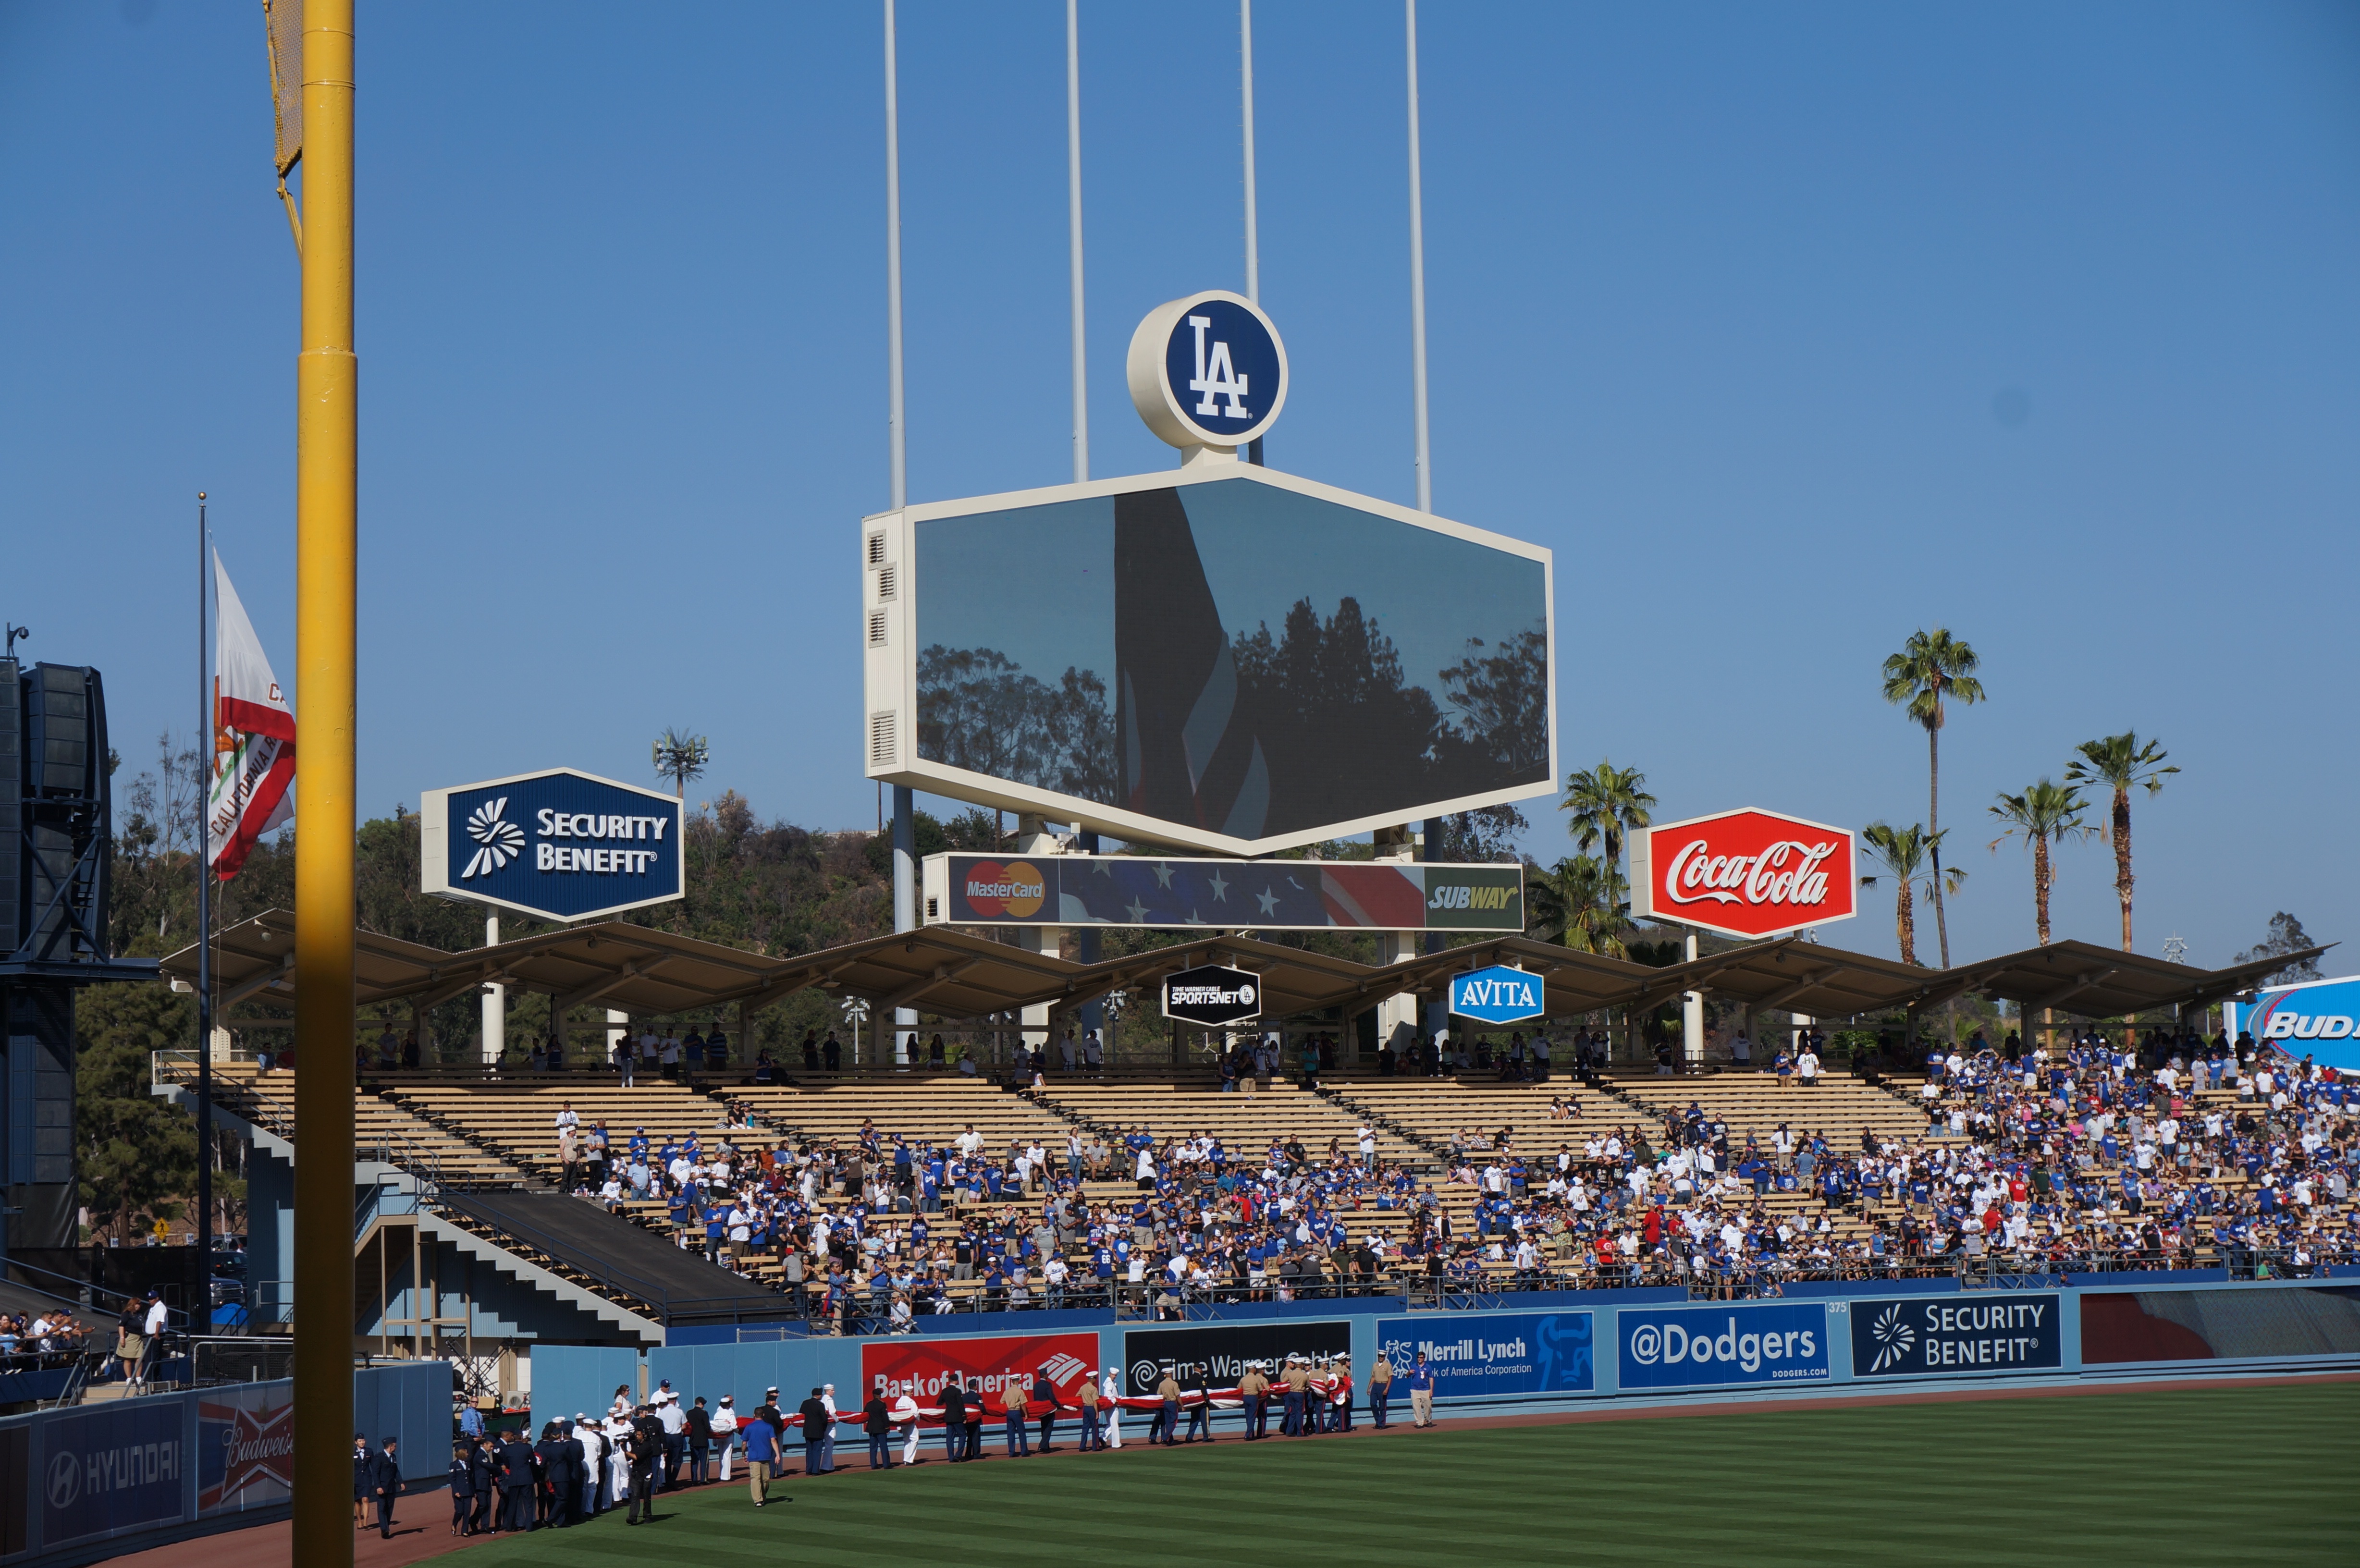
structure, stadium, arena, sports, los angeles, dodgers, baseball park, sport venue, soccer specific stadium, basketball moves, hyunjin ryu